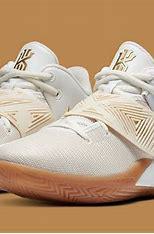
Brand: Nike
Model: Kyrie Flytrap 3